Lawrence Hall of Science

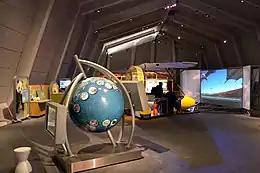

In addition to its permanent exhibits, the Lawrence Hall of Science has featured a rotation of traveling exhibits. Past traveling exhibits include: Tony Hawk Rad Science, Dinosaurs Unearthed, Scream Machines: The Science of Roller Coasters, RACE: Are We So Different?, Facing Mars, Animal Grossology, Waterworks, Engineer It, Speed, Wild Music: Songs and Sounds of Life, Circus! Science at the Big Top, Grossology, My Home, Planet Earth, Big Dinos Return, Candy Unwrapped, and Math Midway.